Tzav

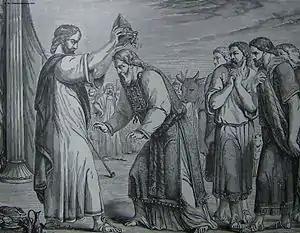
Consecration of Aaron and His Sons (illustration from the 1890 Holman Bible)

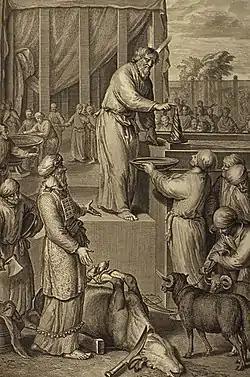
Moses Consecrates Aaron and His Sons and Offers Their Sin Offering (illustration from the 1728 "Figures de la Bible")

In the fourth reading, God instructed Moses to assemble the whole community at the entrance of the Tent of Meeting for the priests' ordination. Moses brought Aaron and his sons forward, washed them, and dressed Aaron in his vestments. Moses anointed and consecrated the Tabernacle and all that was in it, and then anointed and consecrated Aaron and his sons.